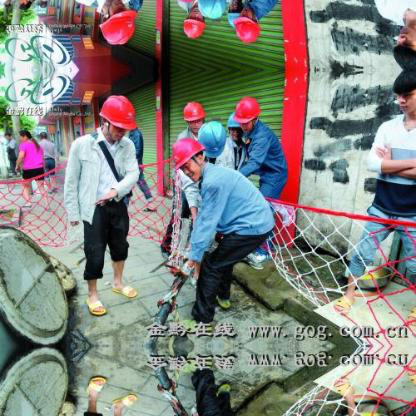
Objects in the image:
label: helmet
label: helmet
label: helmet
label: helmet
label: helmet
label: helmet
label: head
label: head
label: head
label: helmet
label: helmet
label: helmet
label: helmet
label: helmet
label: head
label: head
label: head